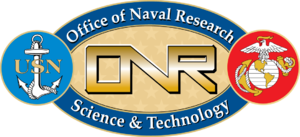
L’Office of Naval Research, dont le quartier général se trouve à Arlington en Virginie aux États-Unis, est un bureau de recherche navale du département de la Marine des États-Unis. Il coordonne, exécute et promeut les programmes scientifiques et technologiques de l’US Navy et de l’US Marine Corps dans les écoles, les université, les laboratoires de recherches gouvernementaux, ainsi que dans les organisations à but lucratif ou sans but lucratif.